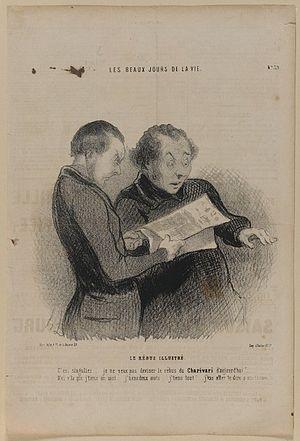
Le rébus est un jeu qui consiste à deviner une phrase complète ou un mot à partir d’une ou plusieurs images. Il peut s’agir d’une suite de plusieurs dessins qui, une fois interprétés, donnent les syllabes devant permettre de découvrir une phrase ou un mot, ou un jeu basé sur l’emplacement graphique des lettres, voire sur une simple succession de lettres. Dans ce dernier cas, il s'agit d'allographes.